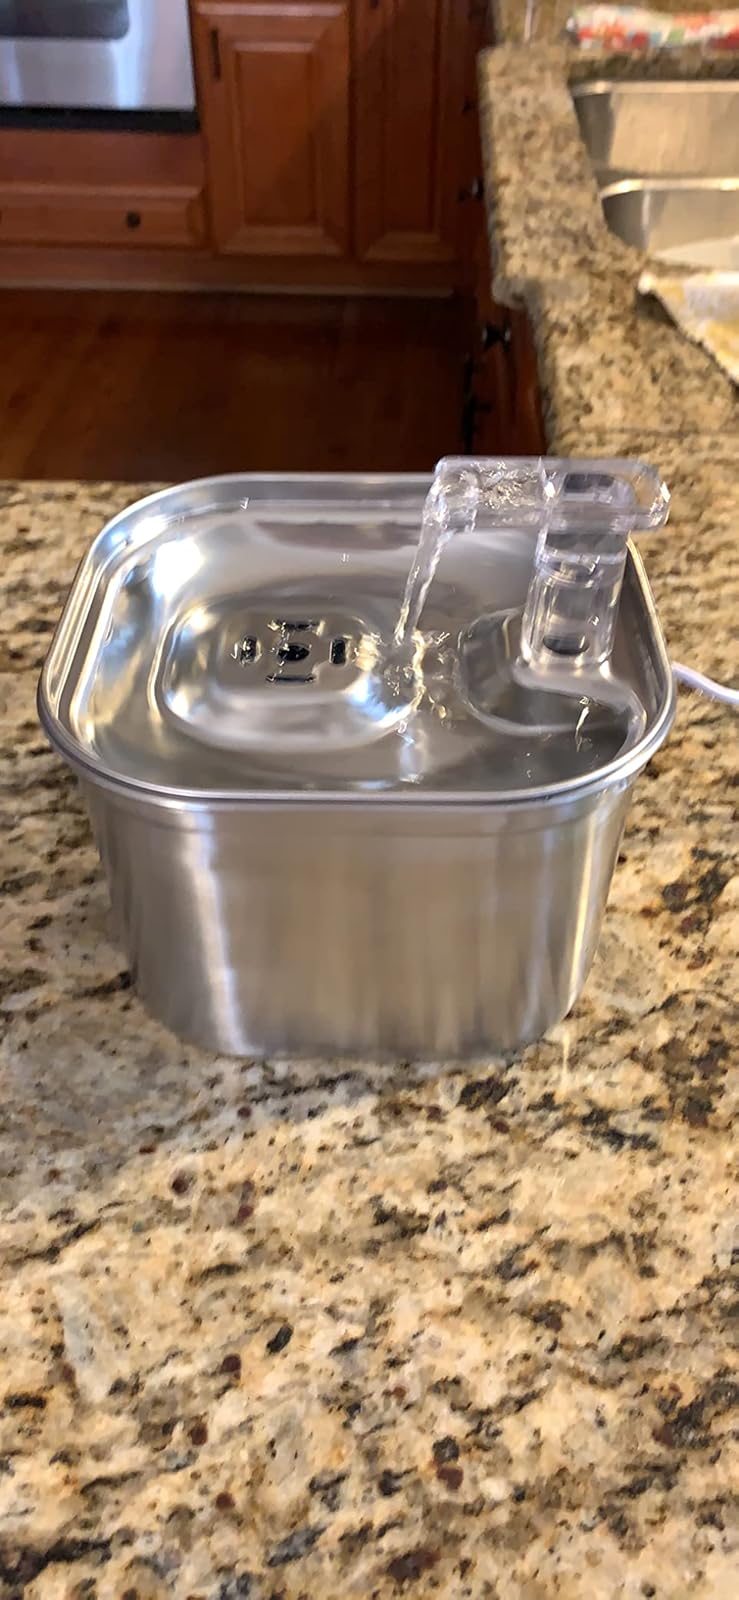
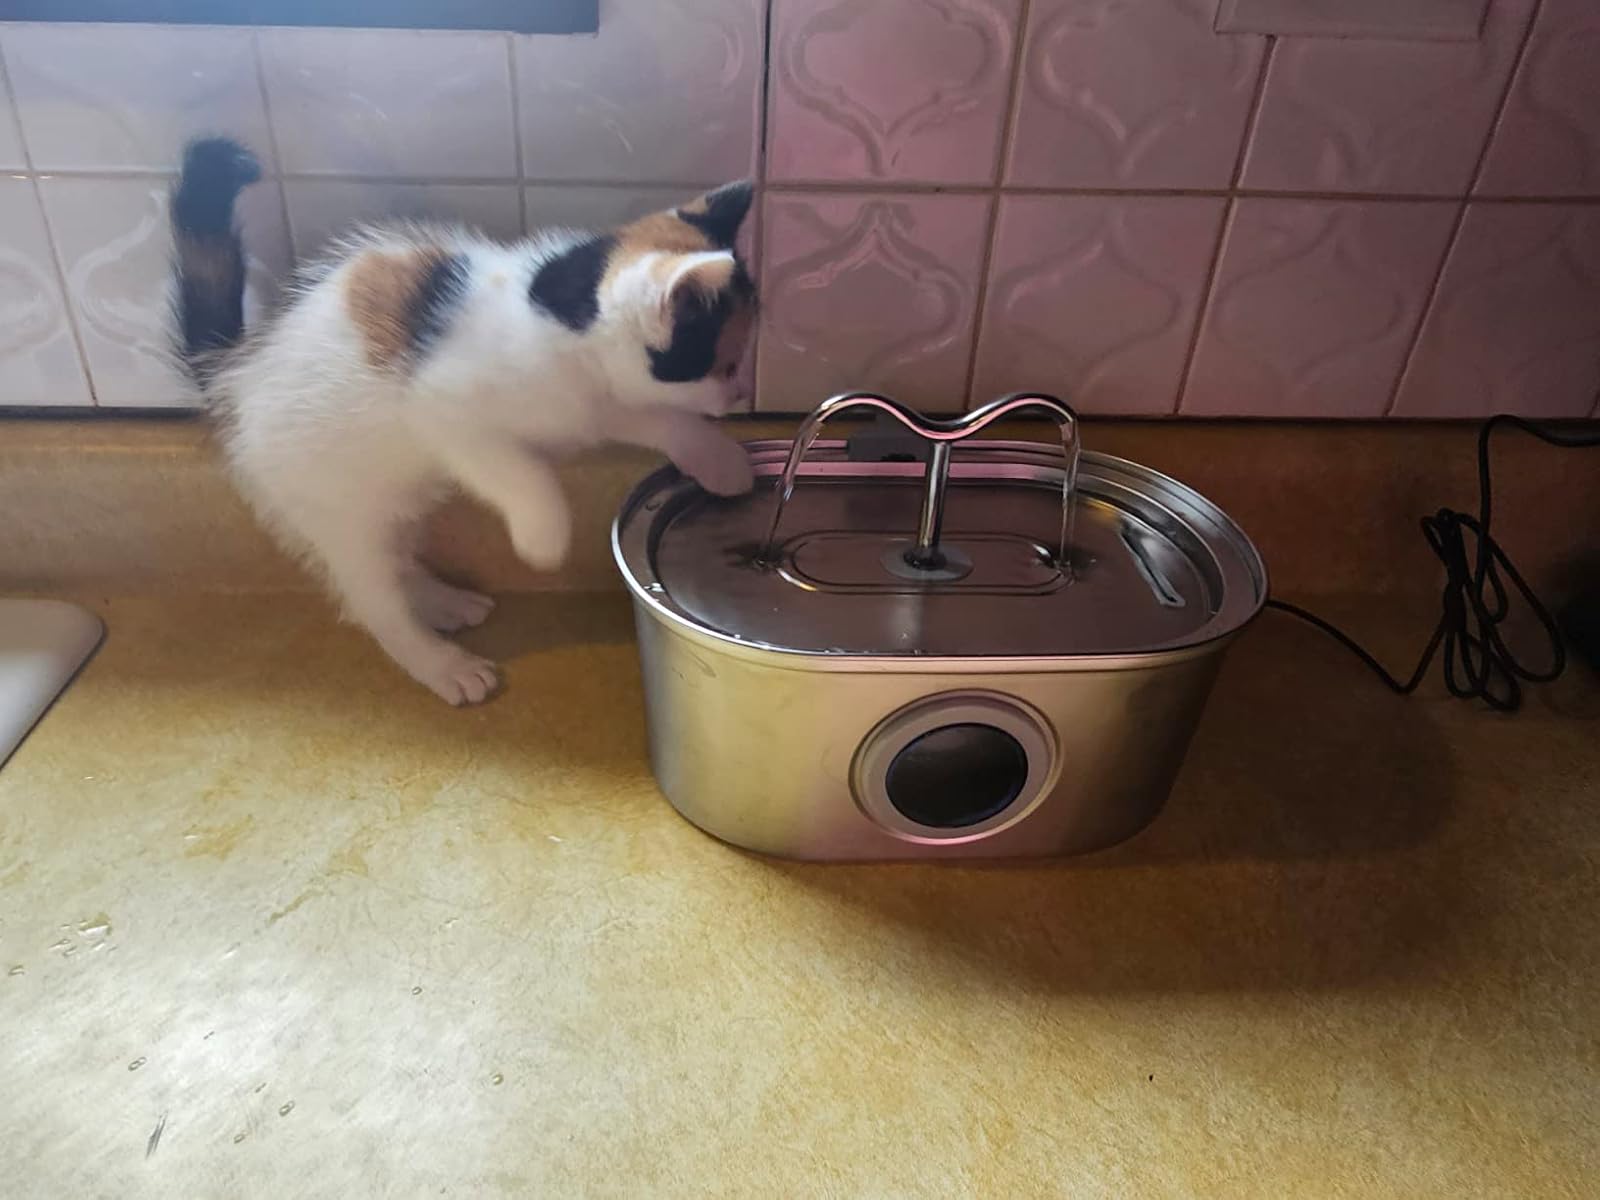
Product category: items_bowl
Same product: no